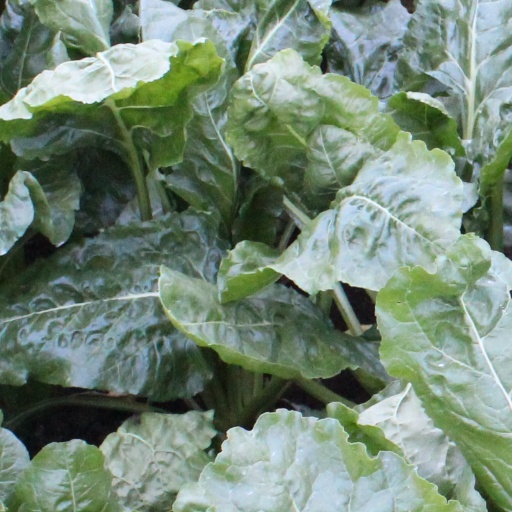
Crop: sugar beet